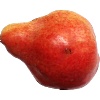
Label: red_pear